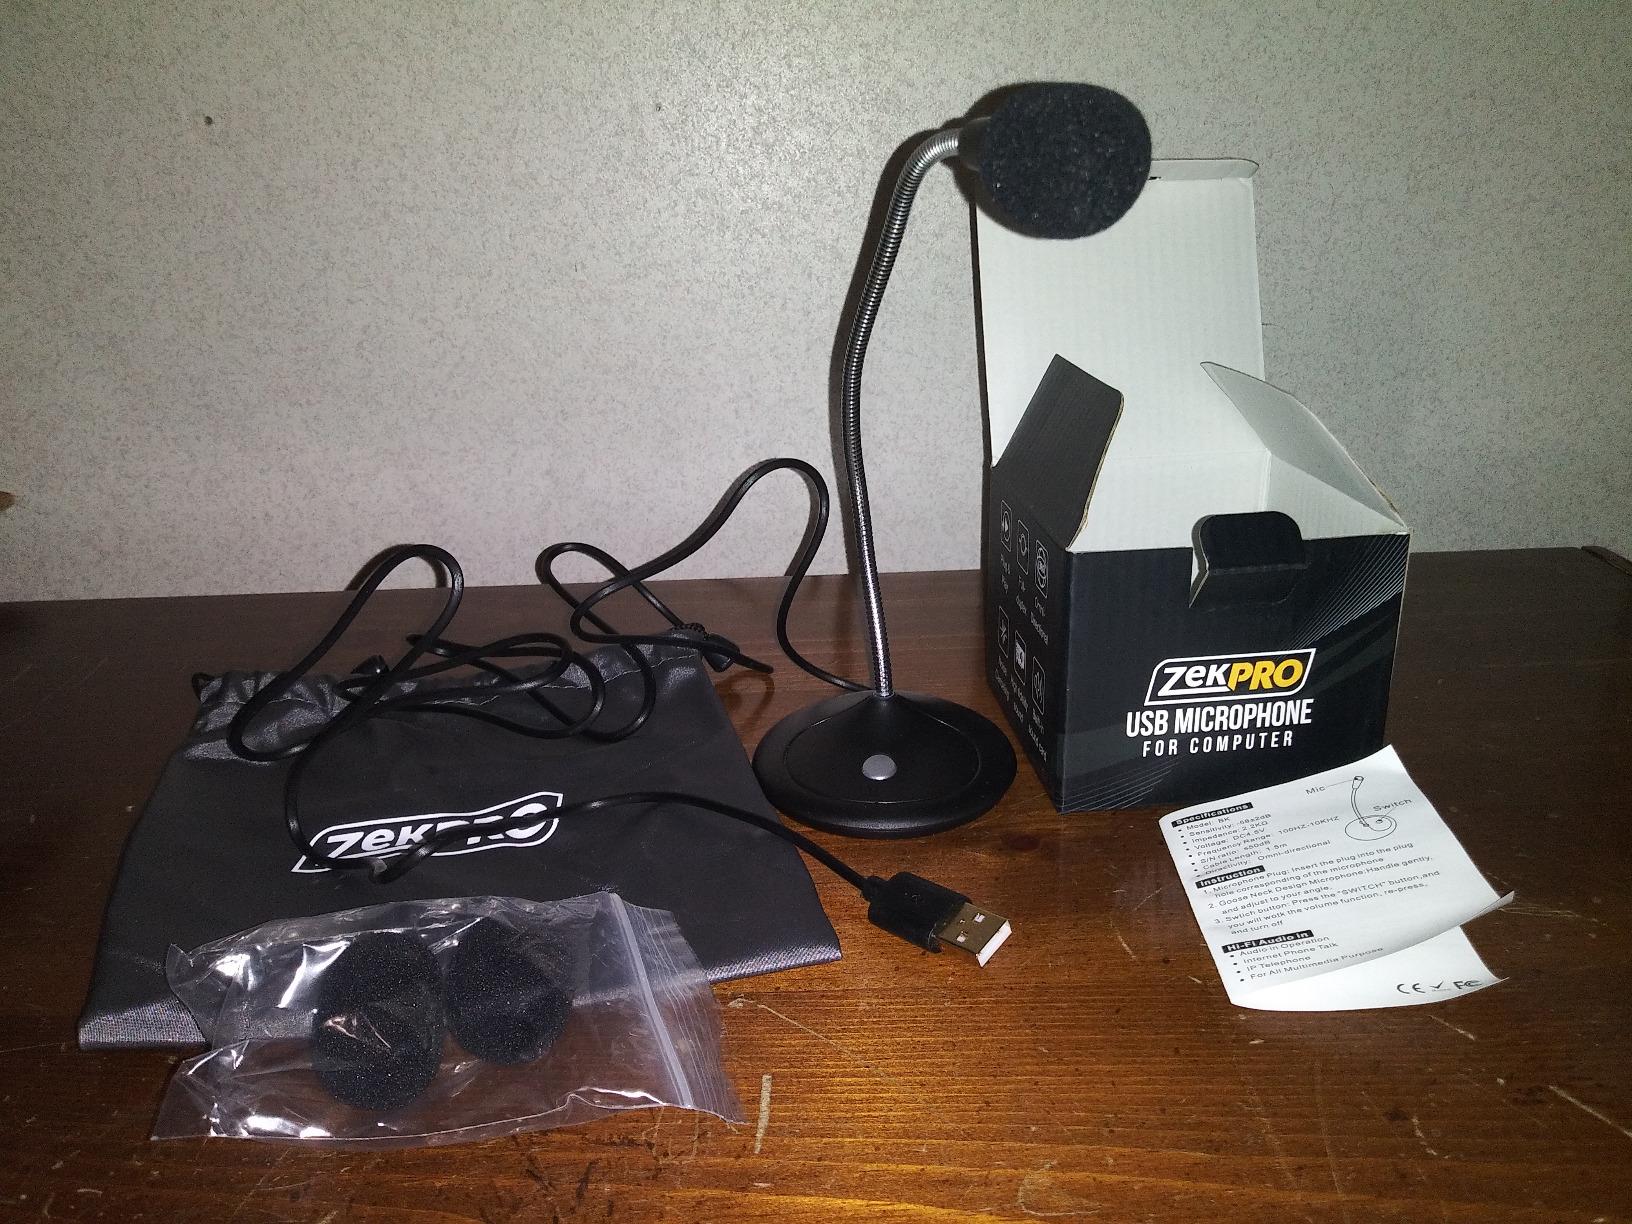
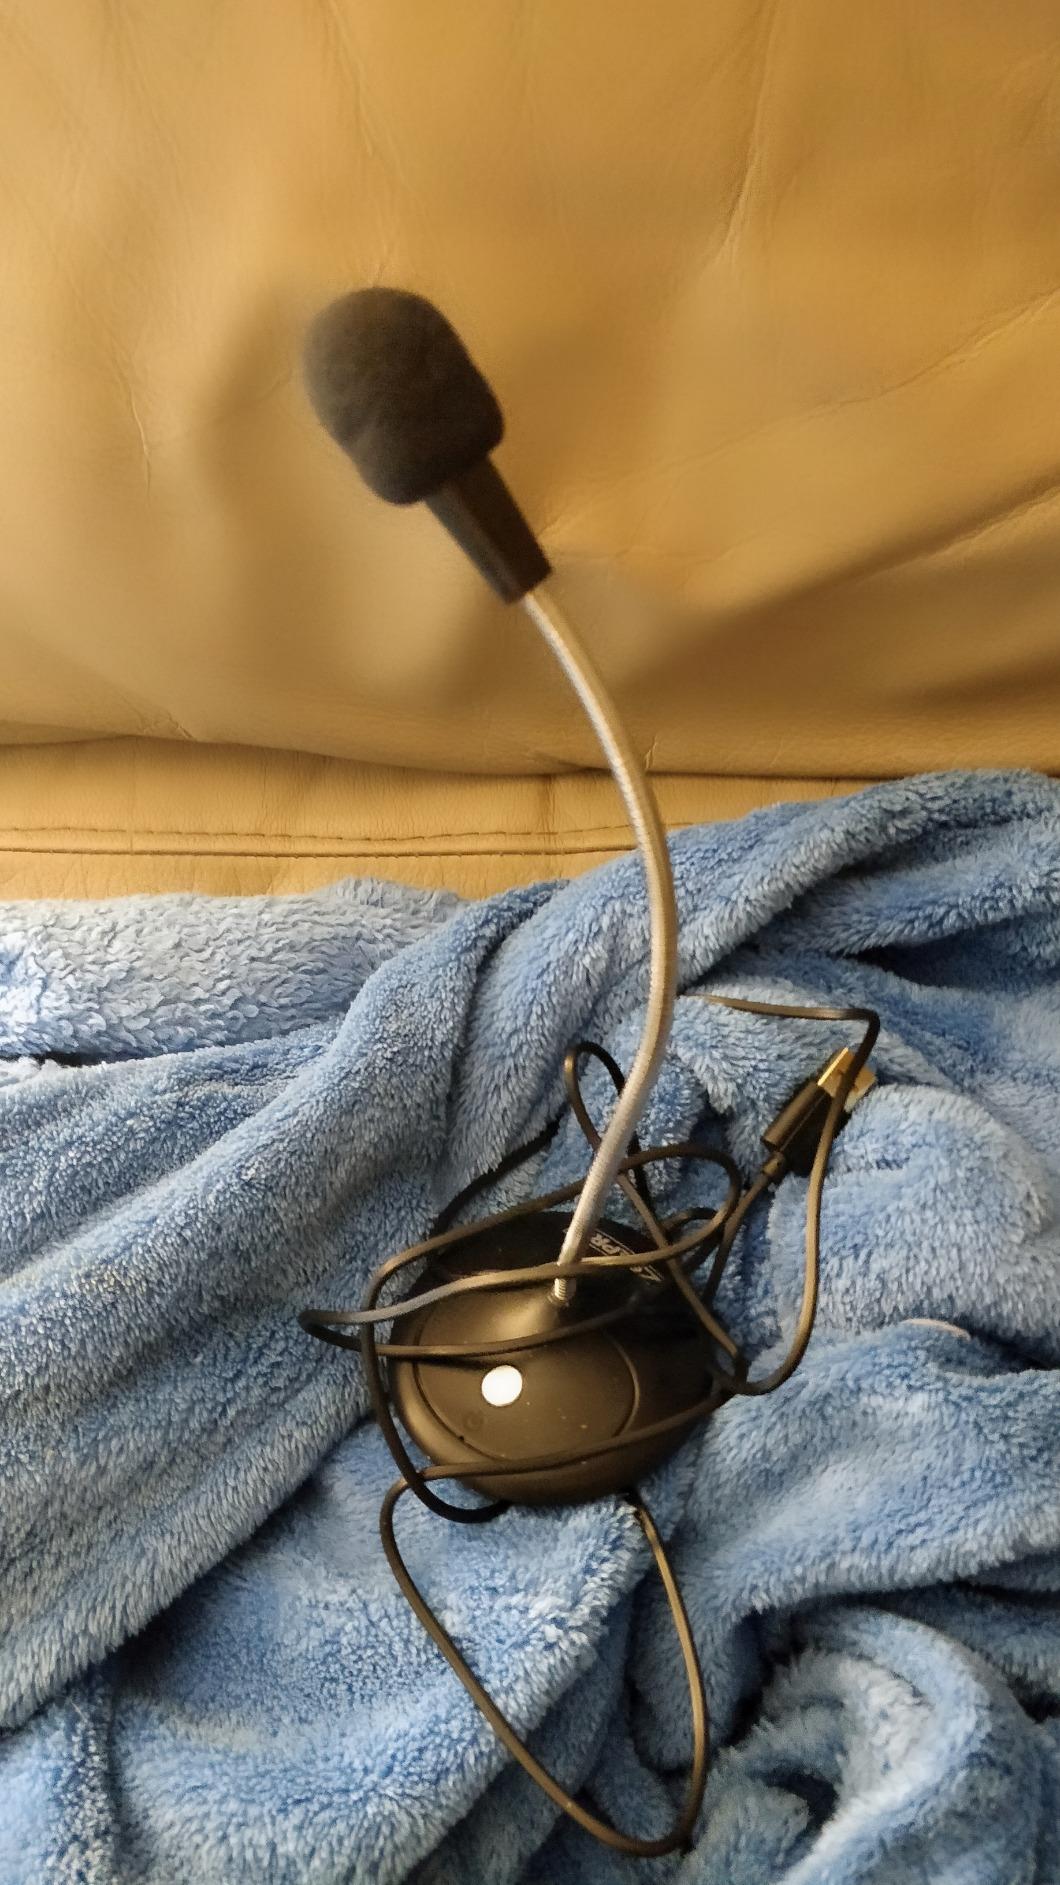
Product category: microphone
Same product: yes